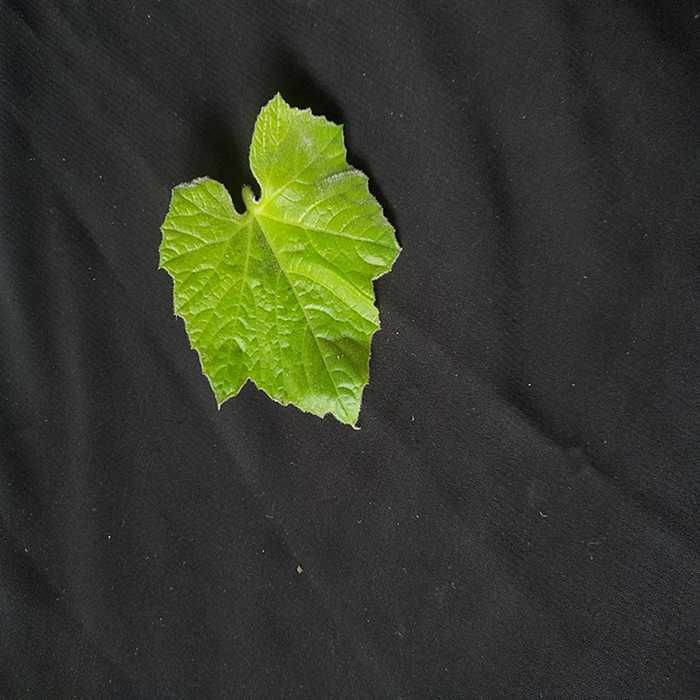
Plant: Bottle gourd
Label: Fresh leaf